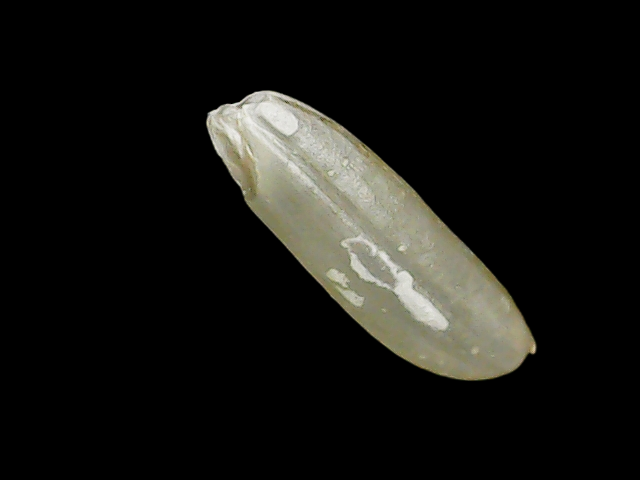
Rice variety: Binadhan7